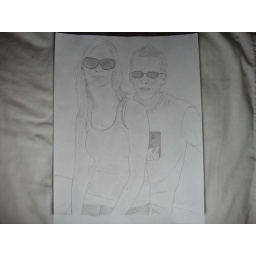
Sitting on a ledge next to the most beautiful girl in the world next to the most beautiful lake in the world.